Emar Acosta

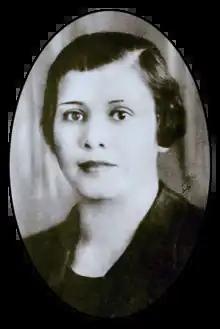
Emar Acosta

Emar Acosta (La Rioja, August 20, 1904 - San Juan, October 24, 1965) was an Argentine lawyer and politician, who served as judge and provincial legislator, and was the first woman to be elected to a political role in Latin America. Her political involvement and views caused controversy, and she was arrested several times, despite her parliamentary immunity. Throughout her life, she fought for the rights of women and the poor, thus founding the Association of Civic Culture of San Juan Women, among many others.